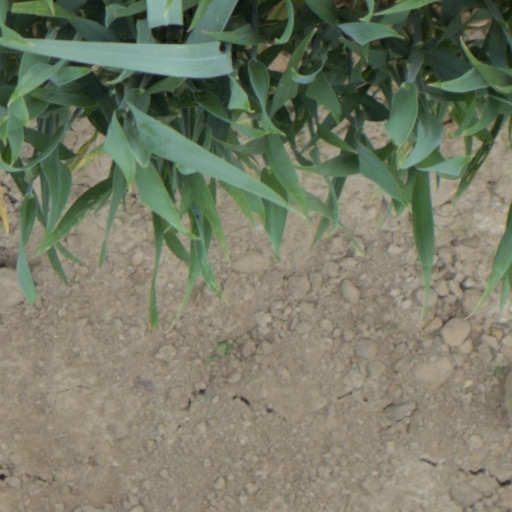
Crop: wheat